Dynamite (Freizeitpark Plohn)

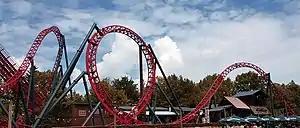
Looping with zero-g roll

After the train has left the station, it drives onto the lift hill, which ends in a dive drop at the top. There follows a right turn with 360 °, at the end of which is the looping. After the loop, the train goes into zero-g-roll before it returns to the station after a 180 ° left turn and a travel time of just over a minute.